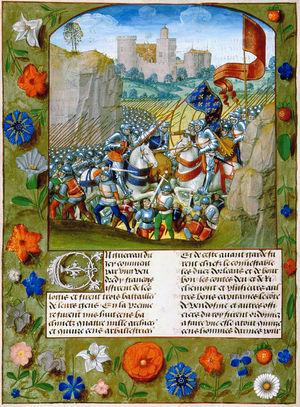
Bataille d'Azincourt, illustrant la chronique d'Enguerrand de Monstrelet, Chronique de France. Des fleurs messicoles (bleuet, coquelicot...) et des bois (violette) et la fraise des bois sont peints sur le bandeau périphérique, 266 ff., 405 x 300 mm. Brugge(?), c.1495
La bataille d'Azincourt se déroule le 25 octobre 1415 pendant la guerre de Cent Ans.
Enguerrand de Monstrelet est un chroniqueur français.